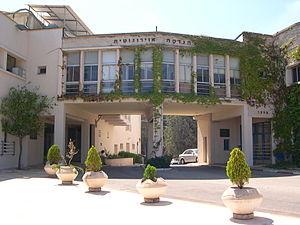
Le Technion - Institut de technologie d'Israël est un institut de recherche et une université publique à Haïfa, en Israël spécialisé dans les domaines de la science et de la technologie. Fondé en 1912 par la communauté juive sous l'Empire ottoman, il est la plus ancienne institution universitaire d'Israël.